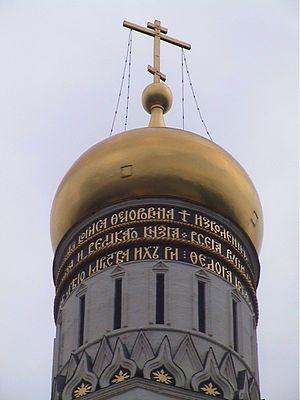
Le Clocher d'Ivan le Grand est le plus haut des clochers du Kremlin de Moscou.